Plantations of Ireland

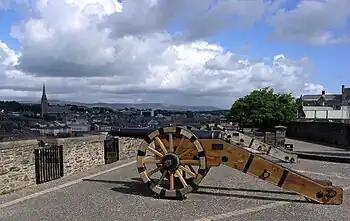
A portion of the city walls of Derry, originally built in 1613–1619 to defend the plantation settlement there.

The Munster Plantation of the 1580s was the first mass plantation in Ireland. It was instituted as punishment for the Desmond Rebellions, when the Geraldine Earl of Desmond had rebelled against English interference in Munster. The Desmond dynasty was annihilated in the aftermath of the Second Desmond Rebellion (1579–83), and their estates were confiscated by the Crown. The English authorities took the opportunity to settle the province with colonists from England and Wales, who, it was hoped, would be a bulwark against further rebellions. In 1584, the Surveyor General of Ireland, Sir Valentine Browne and a commission surveyed Munster to allocate confiscated lands to English Undertakers (wealthy colonists who "undertook" to import tenants from England to work their new lands). The English Undertakers were obligated to develop new towns and provide for the defence of planted districts from attack.